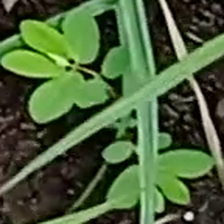
Weed species: Sicklepod_(Senna obtusifolia)